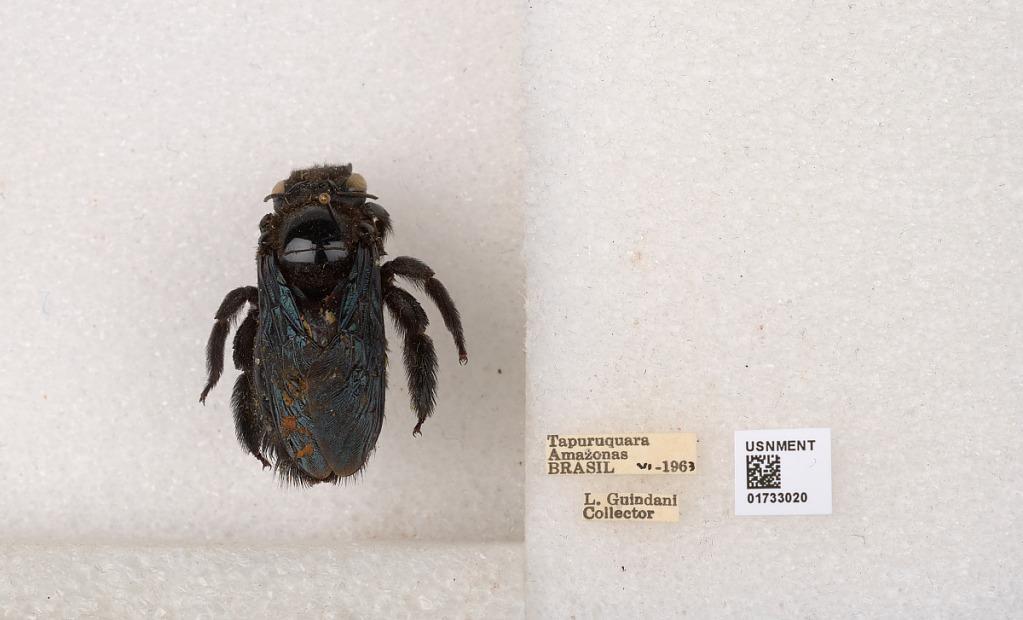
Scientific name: Xylocopa (Neoxylocopa) frontalis (Olivier)
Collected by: L. Guindani
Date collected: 1963-6-1
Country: Brazil
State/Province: Amazonas
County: Santa Isabel do Rio Negro
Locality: Tapuruquara